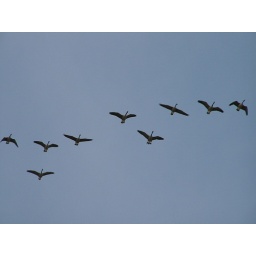
Nine Canada geese flying over top of my house